William M. Gallagher

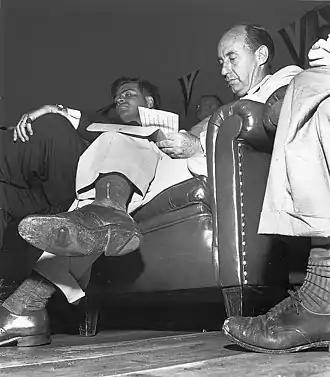
Gallagher's Pulitzer Prize-winning photograph of Adlai Stevenson

Gallagher was born in Hiawatha, Kansas. In 1936 he moved to Flint and graduated from St. Matthew's High School in 1943. During World War II he served in the United States Army in the signal corps, medical corps, and air corps.